TT159

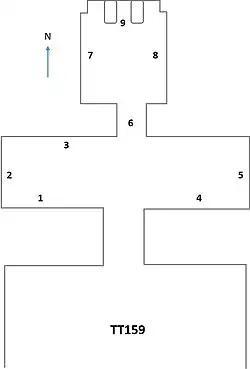
Plan of TT159

The Theban Tomb TT159 is located in Dra' Abu el-Naga', part of the Theban Necropolis, on the west bank of the Nile, opposite to Luxor.